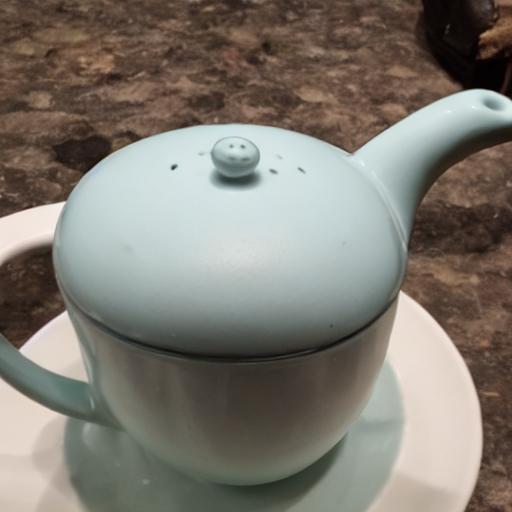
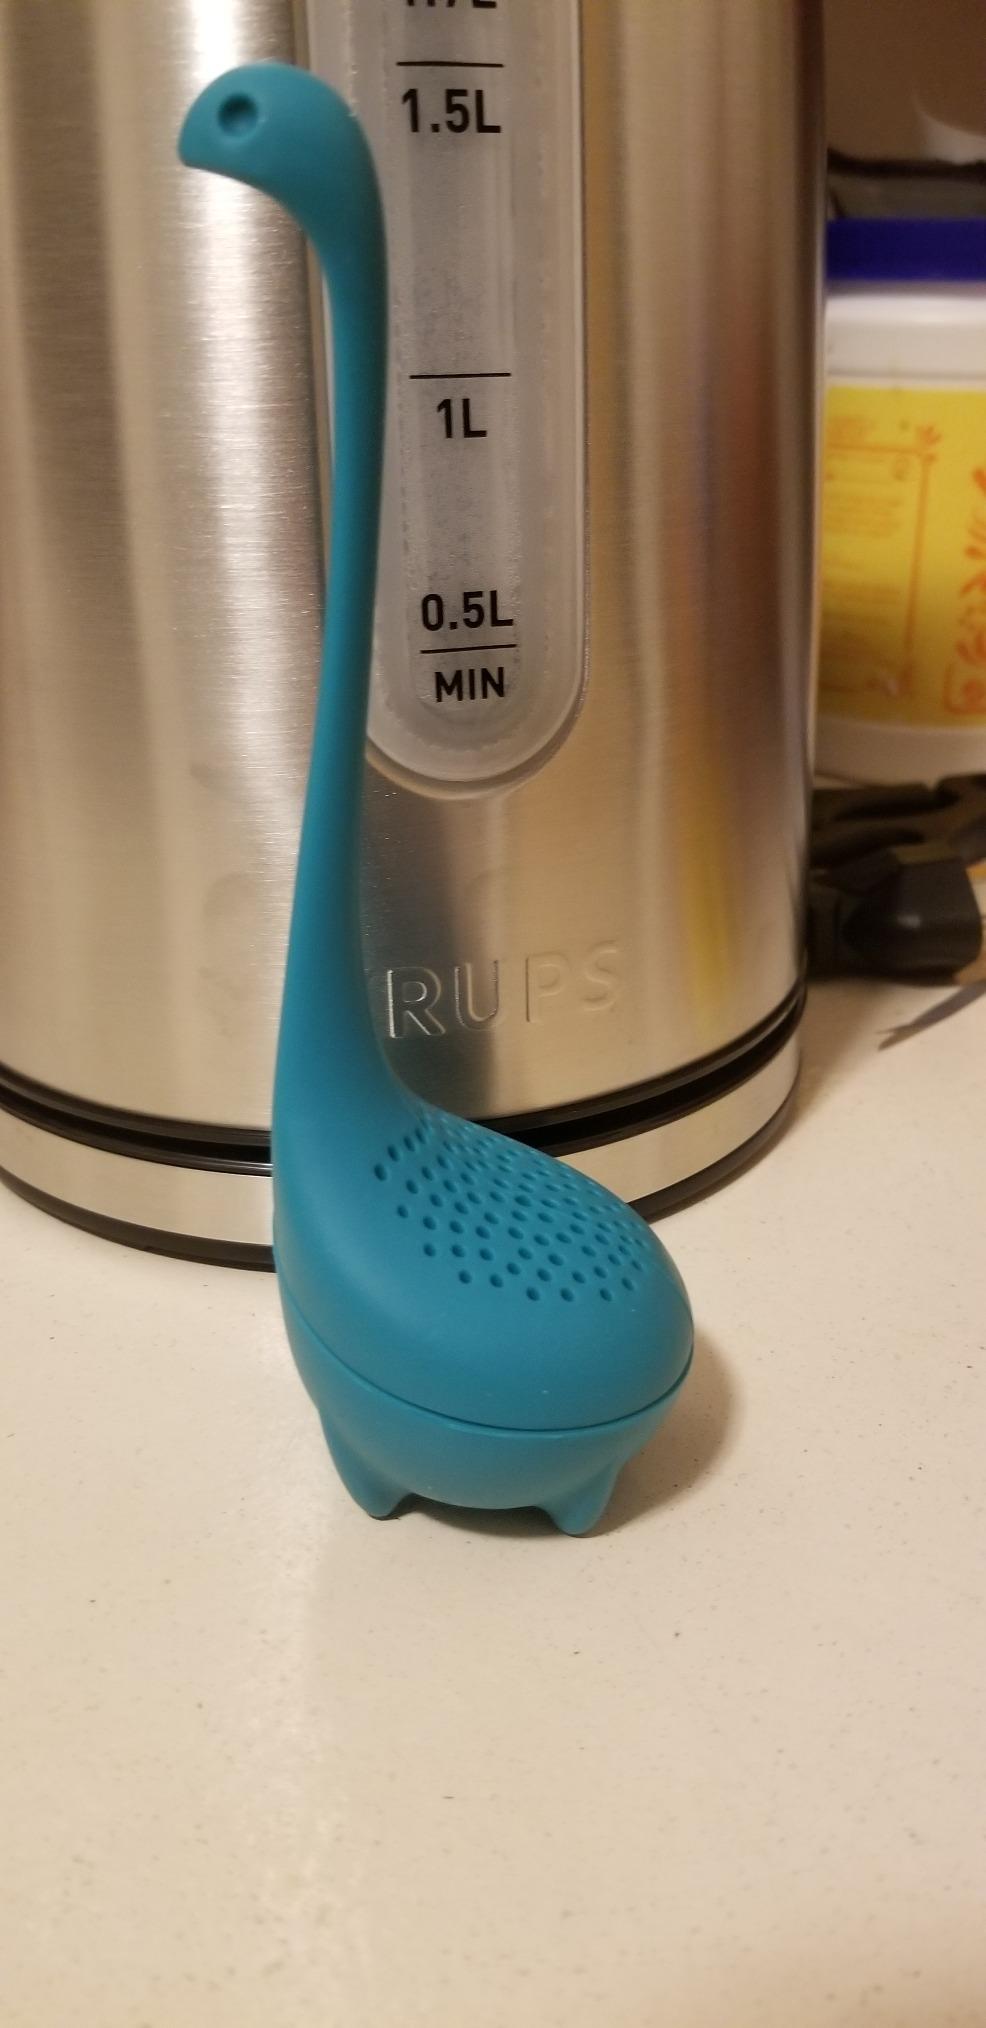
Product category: items_tea
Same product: no